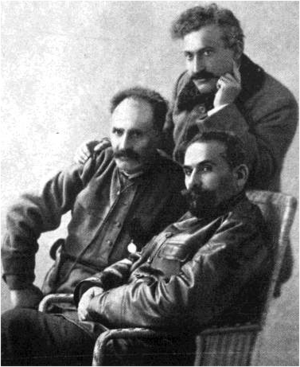
Sarkis Mehrabian, en arménien : Սարգիս Մեհրաբյան, né le dans le Haut-Karabagh et mort en 1943 à Moscou, est un membre du mouvement de libération nationale arménien et l'un des commandants de la Fédération révolutionnaire arménienne.